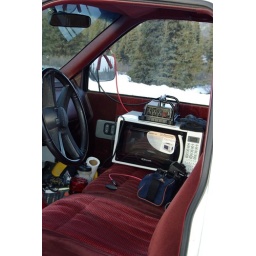
Kitchen in a cab, microwave oven with power inverter on top.